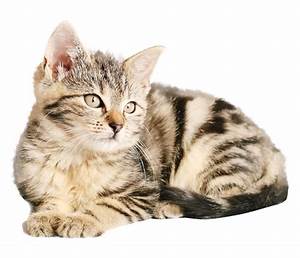
Label: cat